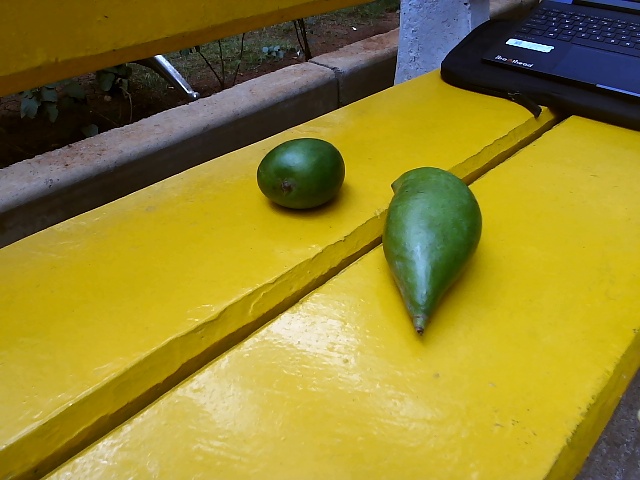
Label: Raw_Mango